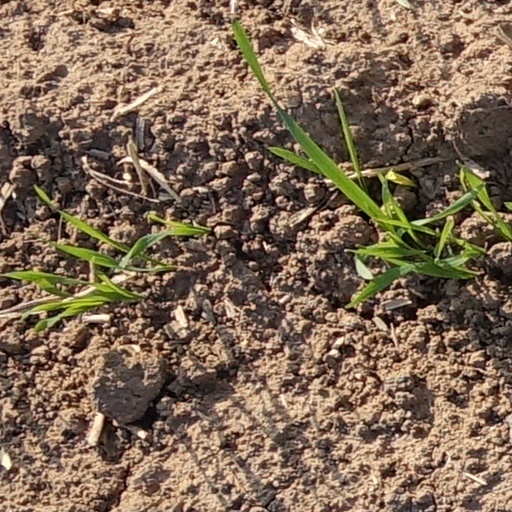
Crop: wheat